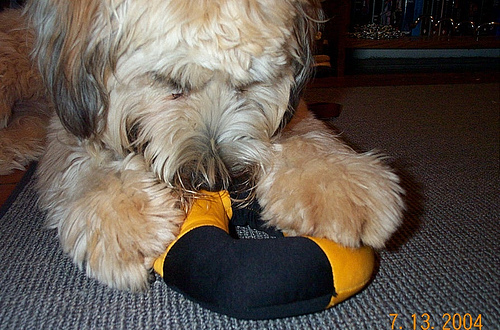
Breed: wheaten terrier